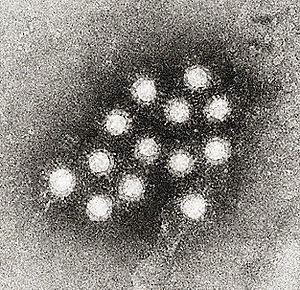
Les Picornavirales sont un ordre de virus dont les hôtes sont des vertébrés, des insectes ou des plantes. Ce groupe est constitué de virus qui ont un génome formé d'ARN simple brin à polarité positive.